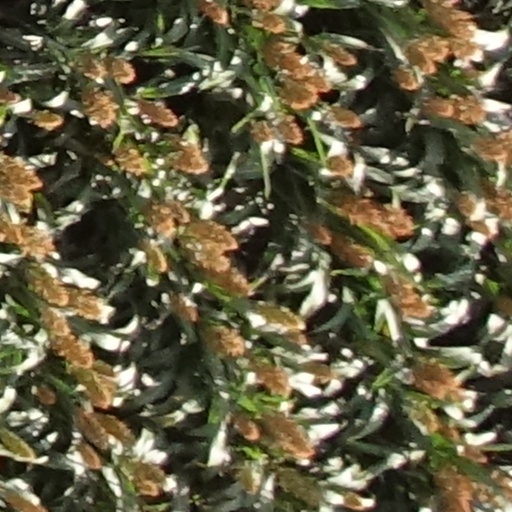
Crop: sorghum